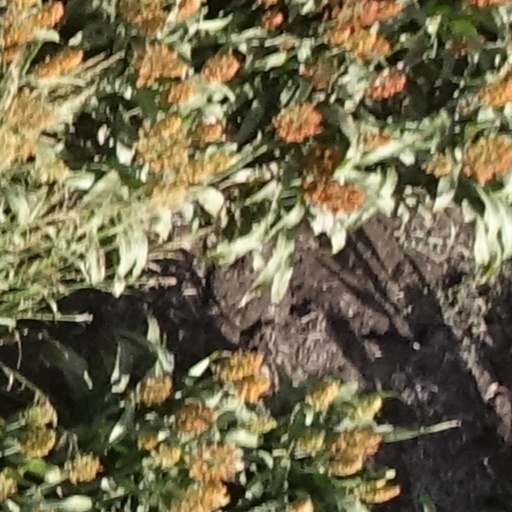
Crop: sorghum